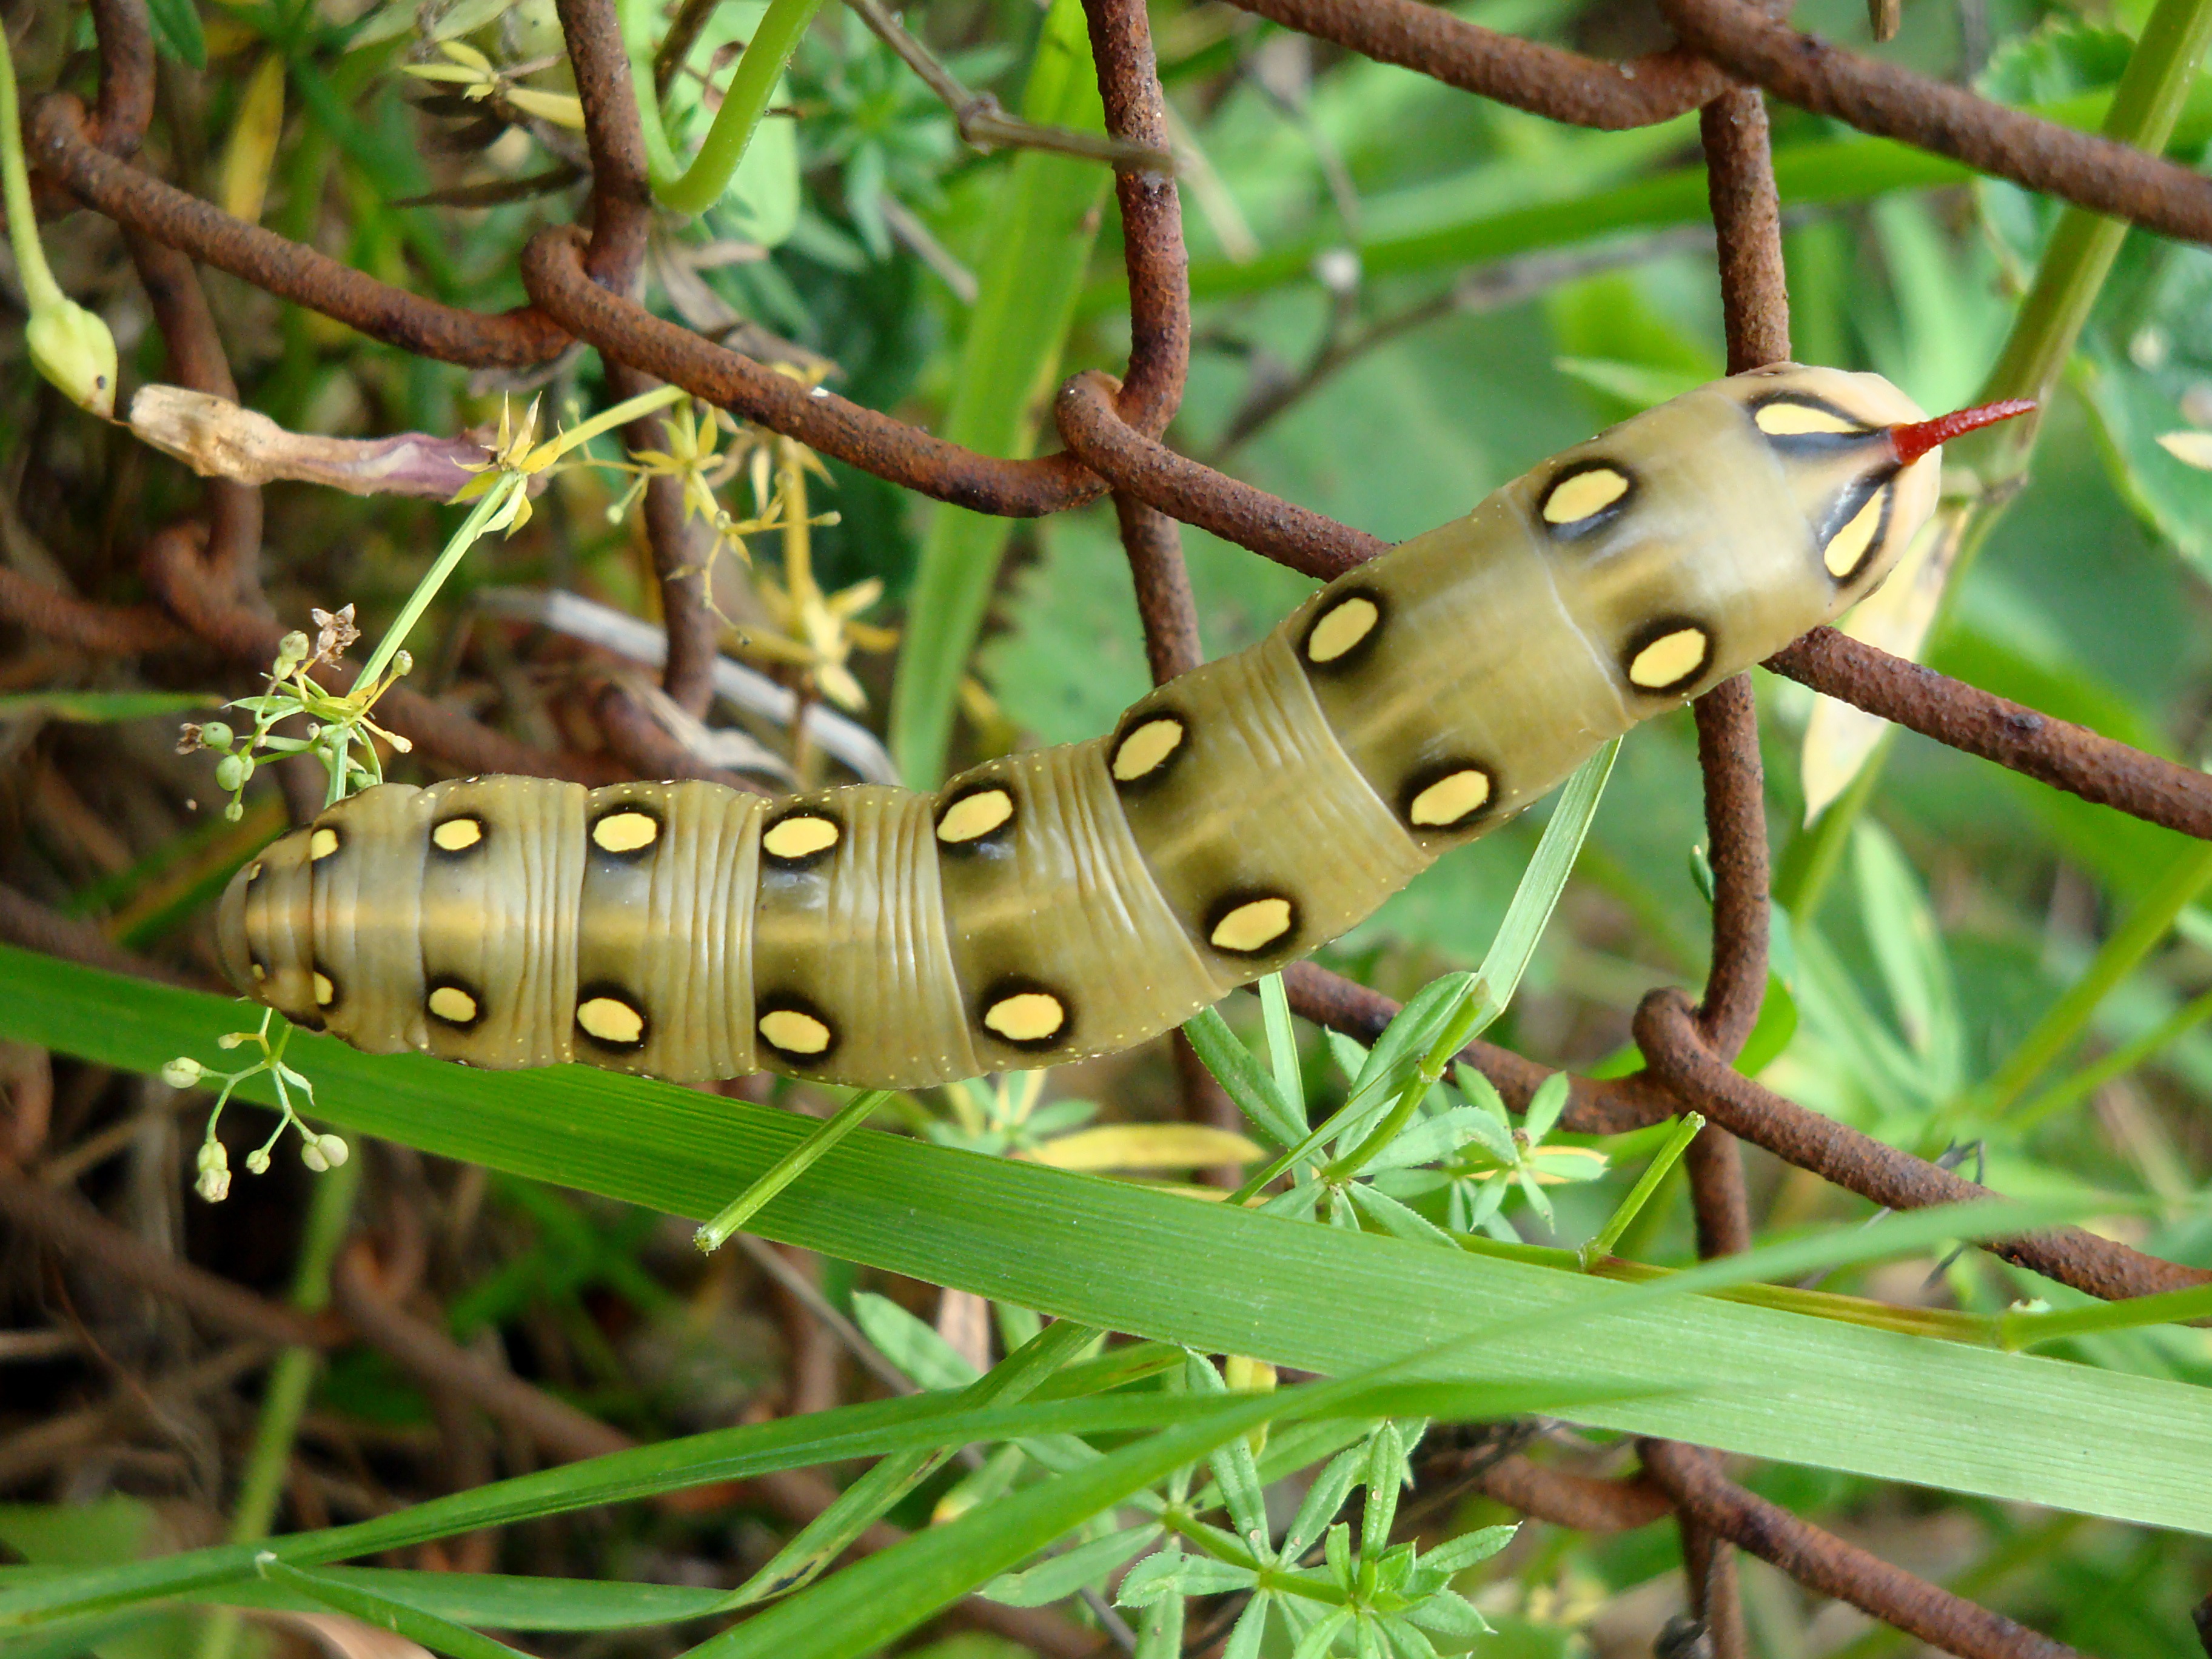
nature, branch, dandelion, flower, summer, wildlife, jungle, insect, macro, brown, fauna, invertebrate, caterpillar, flowers, insects, macro photography, a larva of butterfly